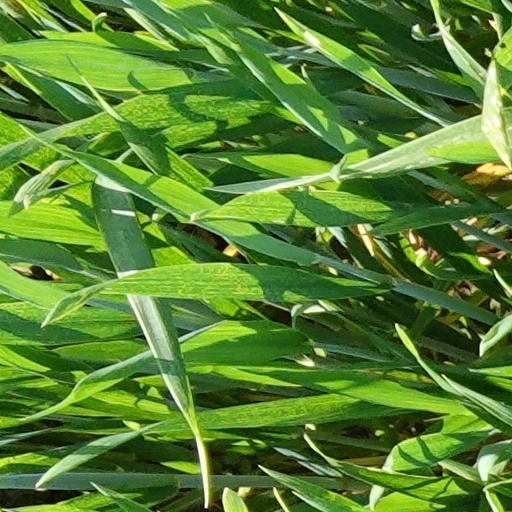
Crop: wheat